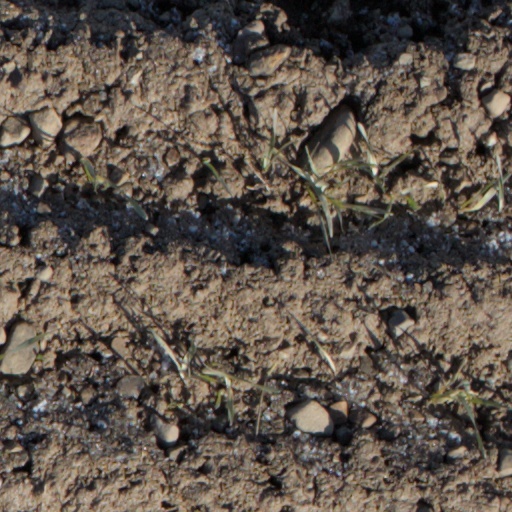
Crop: wheat